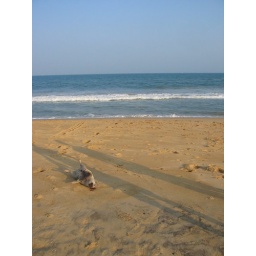
Lord-of-the-Flies-esque. We ran across this dead pig on a beach in Lome.